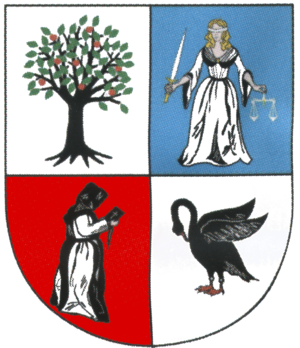
Jahnsdorf/Erzgeb. est une commune de Saxe, située dans l'arrondissement des Monts-Métallifères, dans le district de Chemnitz.